Liverpool Overhead Railway Southern Extension Tunnel

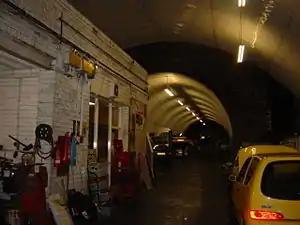
Underground Dingle station in 2005

The Liverpool Overhead Railway Southern Extension Tunnel, also known as the Dingle Extension Tunnel or variations thereof, stretches for half a mile from Herculaneum Dock to Dingle underground railway station, which was the southern terminus of the Liverpool Overhead Railway.